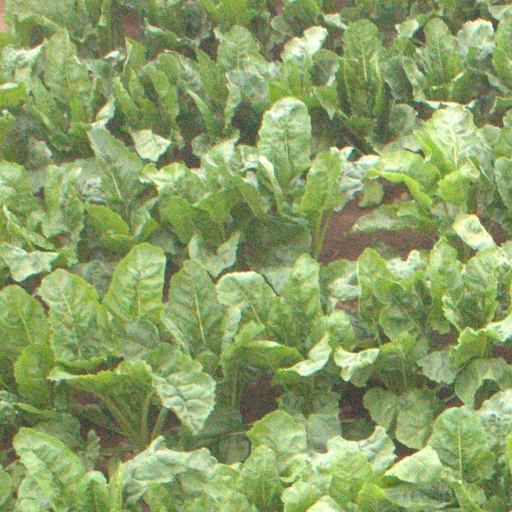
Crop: sugar beet